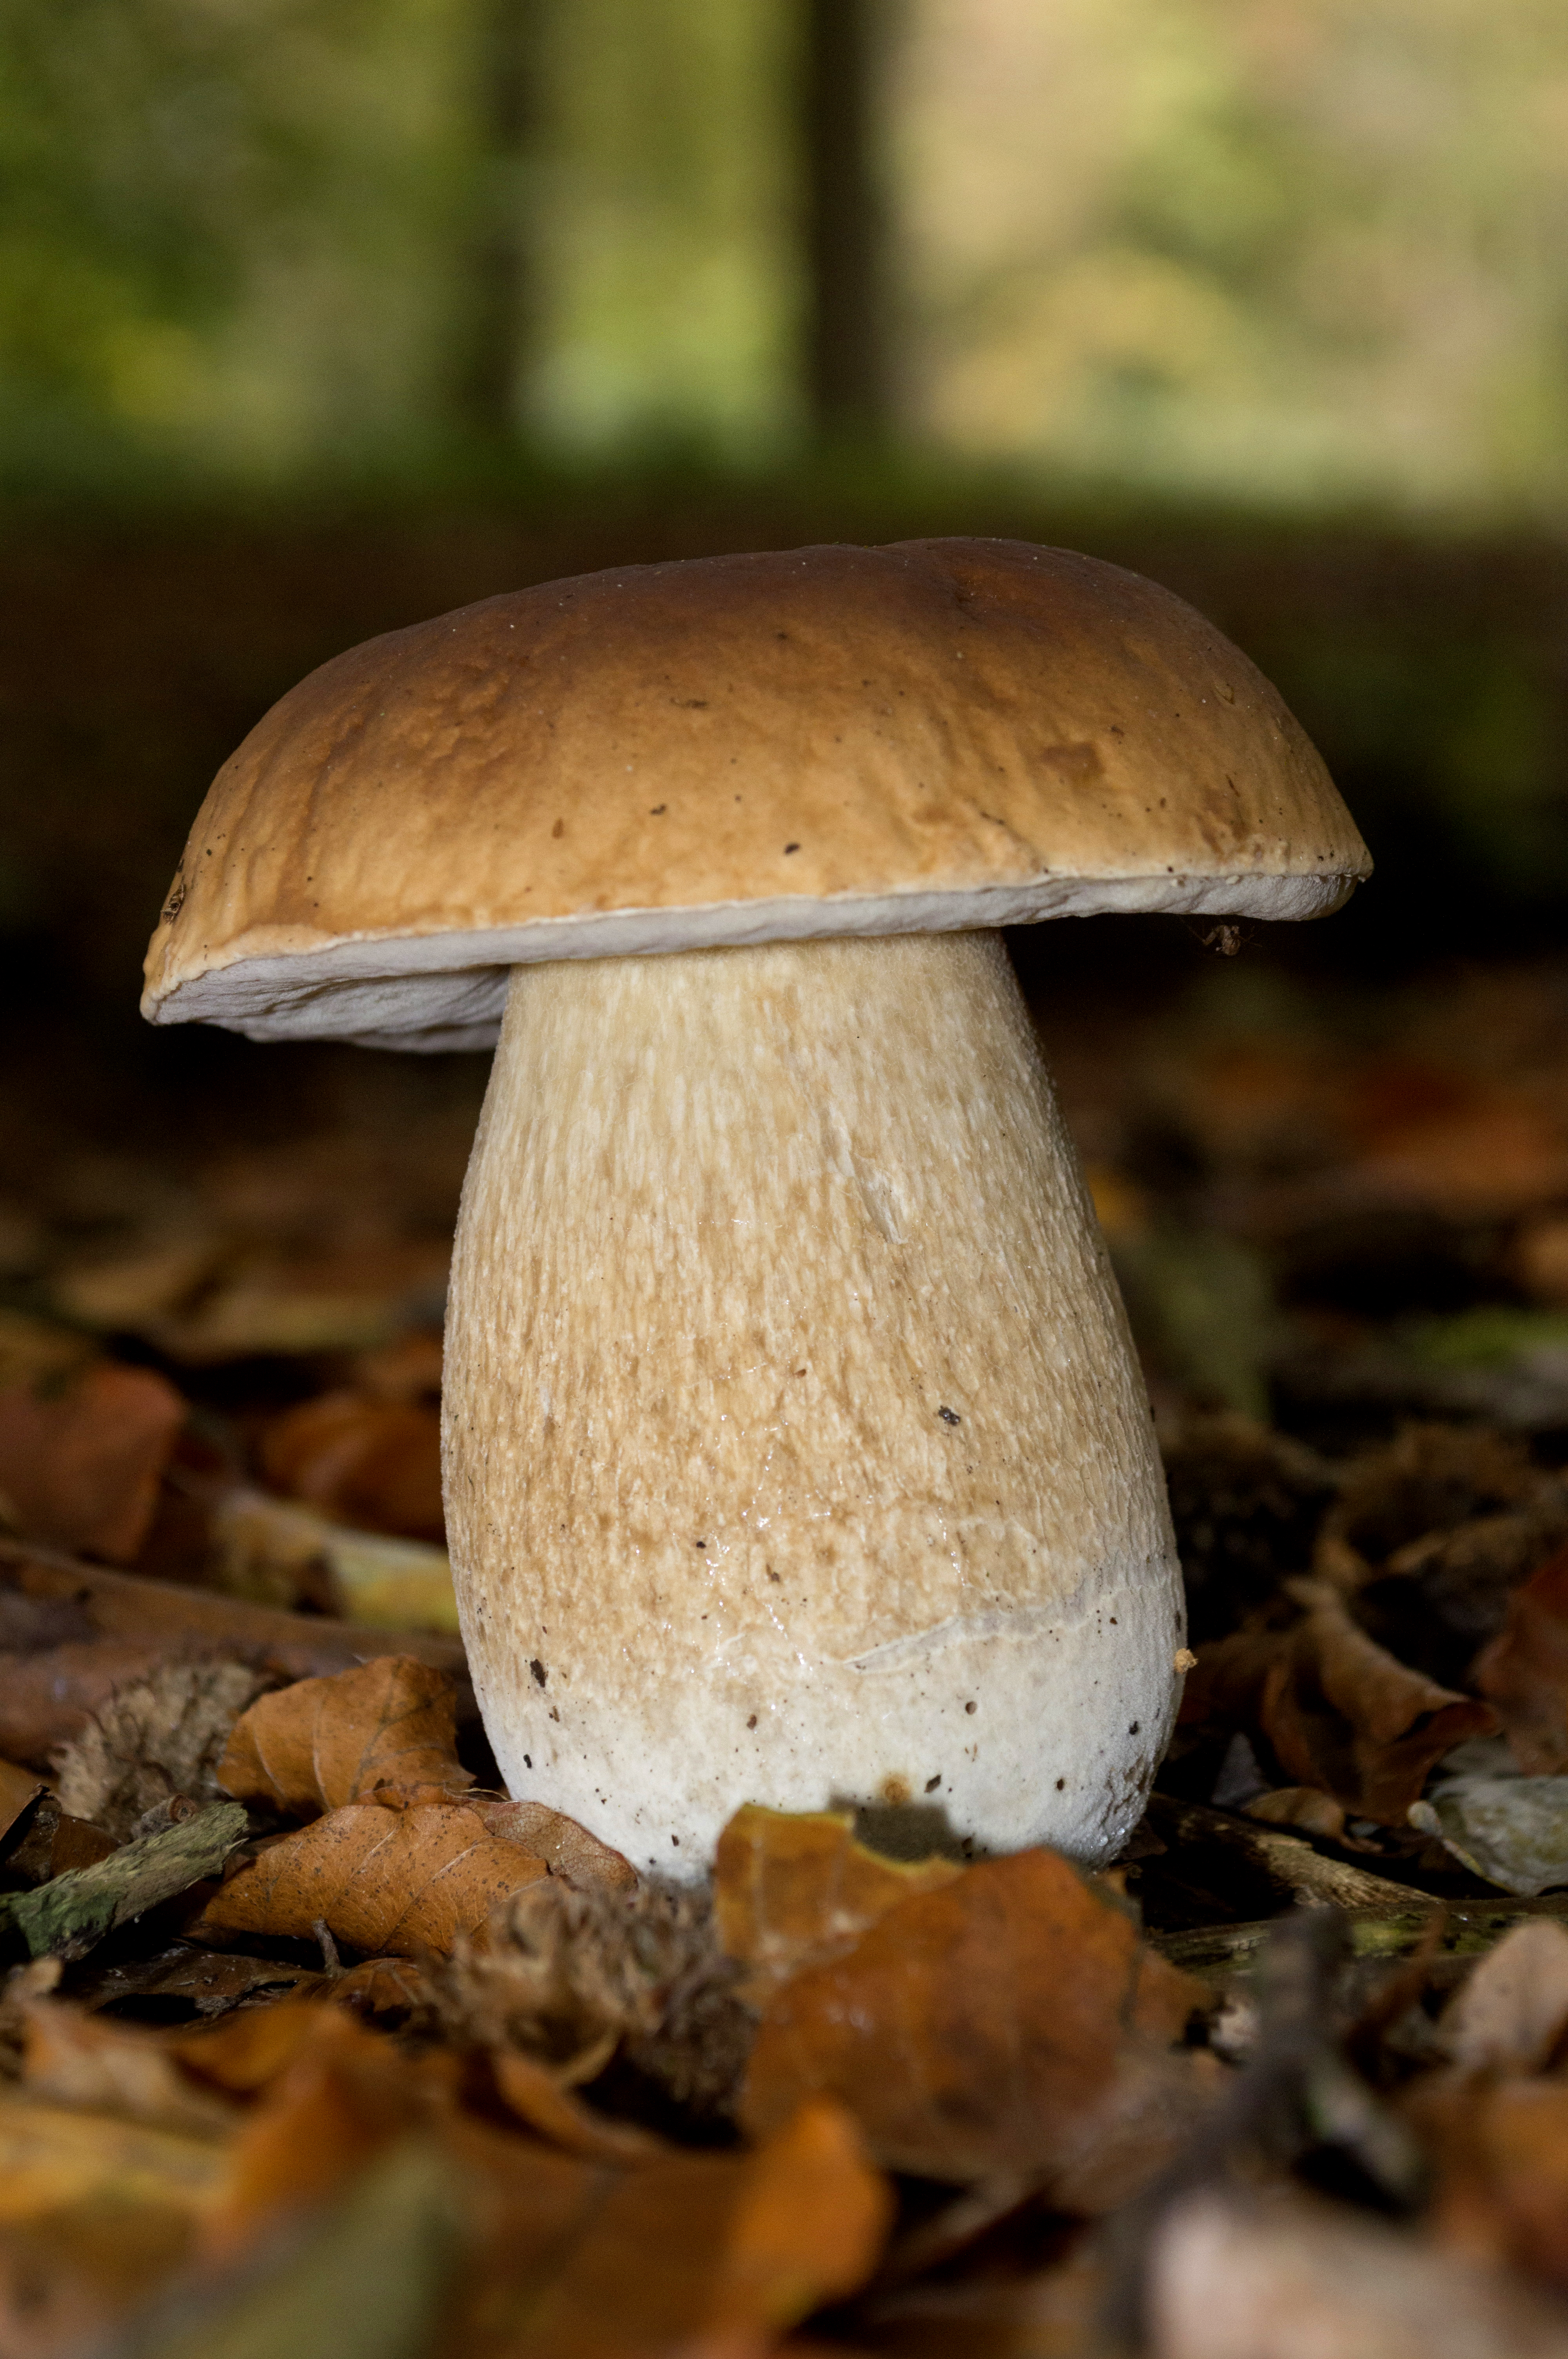
nature, forest, outdoor, plant, wood, photography, texture, photo, autumn, mushroom, nikon, funghi, fauna, close up, fungus, holland, nederland, netherlands, dutch, outdoorphotography, picture, photograph, fotos, foto, fotografie, depthoffield, woodland, dof, bolete, paulvandevelde, pdvandevelde, padagudaloma, natuurfotografie, naturephotographer, dordrecht, nederlandinfotos, pvdvfotografie, pdvandeveldedordrecht, nederlandsefotografie, dutchphotogaraphy, totallydutch, fotografienederland, hollandsefotografie, fotografieholland, paddenstoel, breda, liesbos, agaricus, matsutake, edible mushroom, medicinal mushroom, agaricomycetes, agaricaceae, champignon mushroom, penny bun, pleurotus eryngii